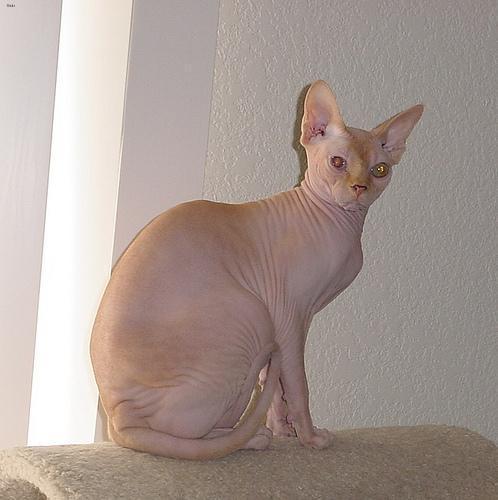
Sphynx